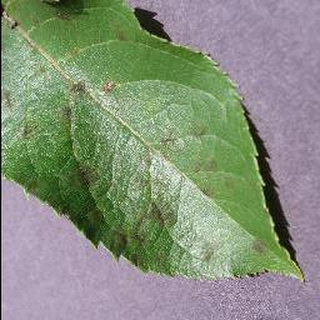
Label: apple_apple_scab